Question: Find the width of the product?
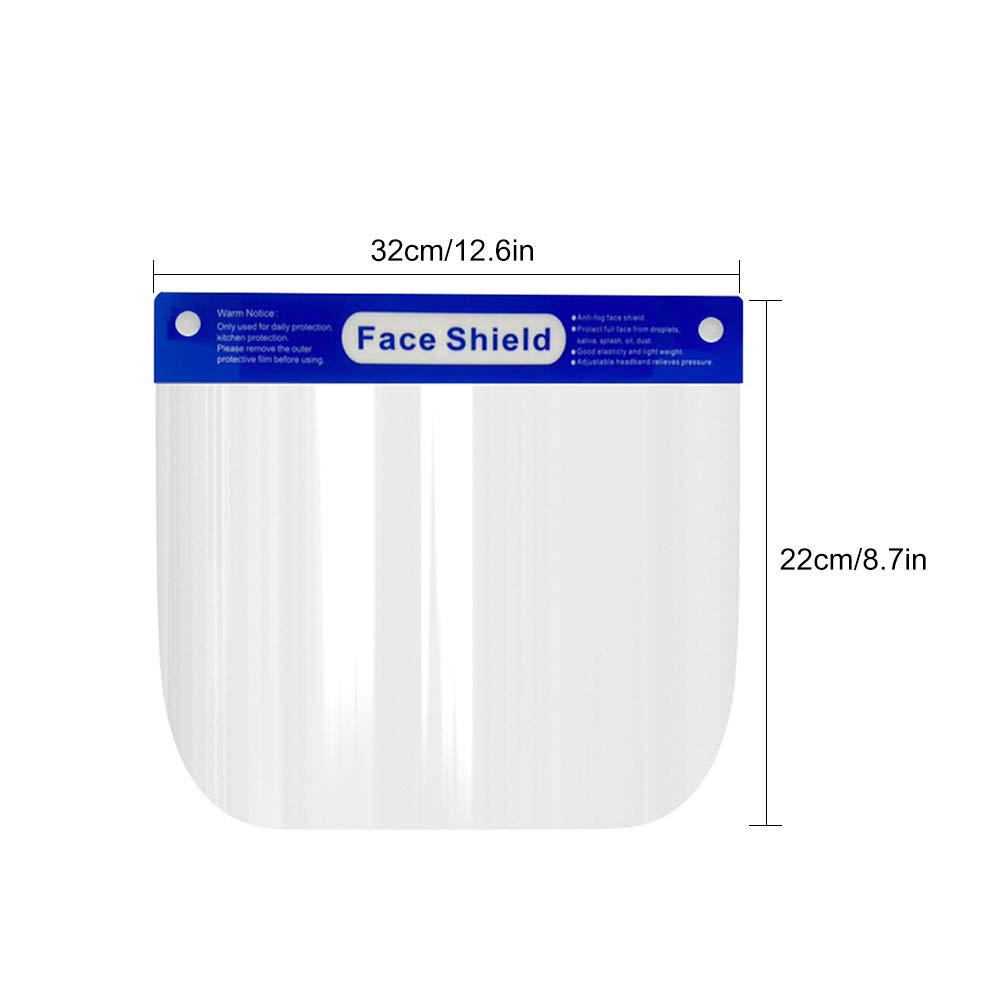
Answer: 22.0 centimetre